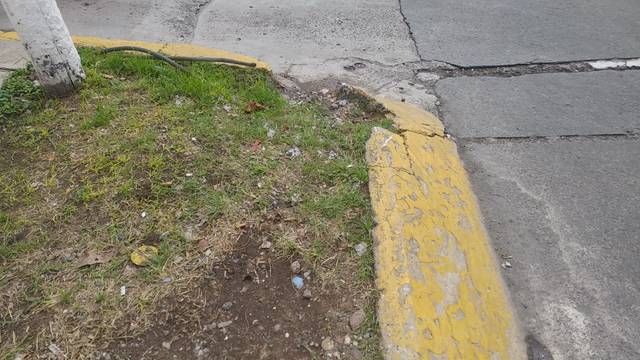
Region: Mexico
Coordinates: 19.531, -96.913